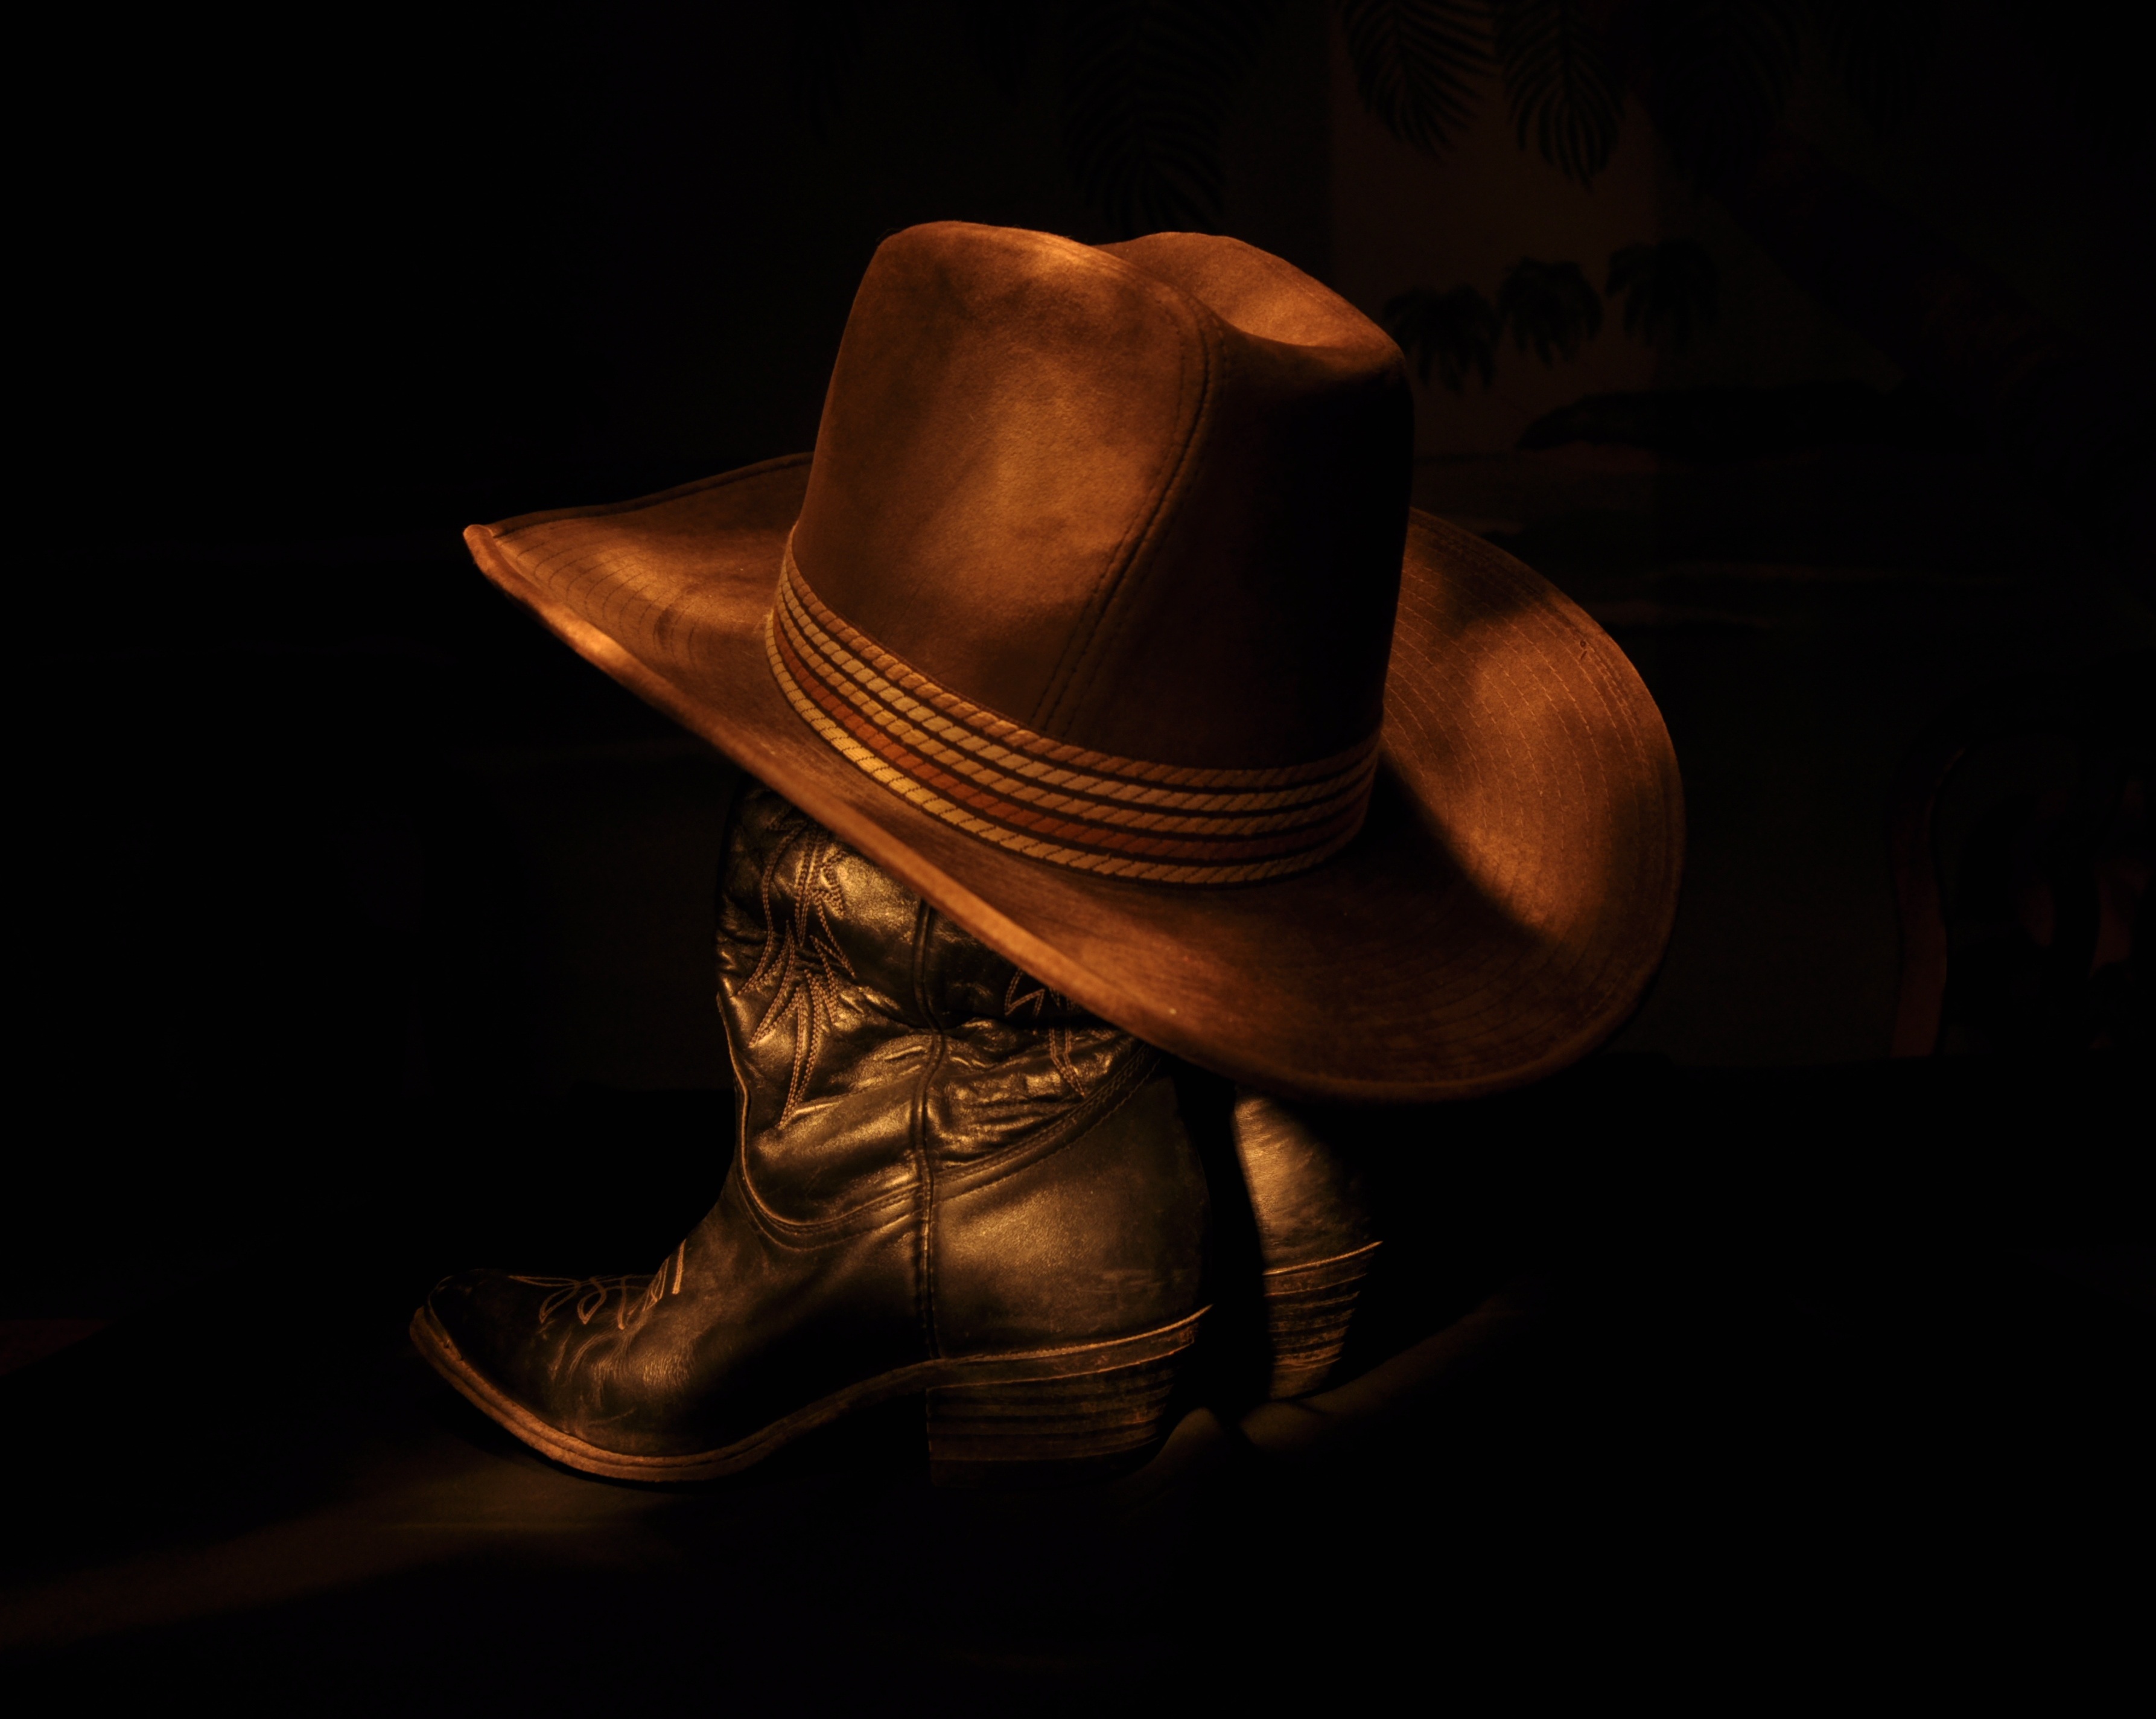
brown, hat, darkness, clothing, black, light painting, boots, cowboy, cowboy hat